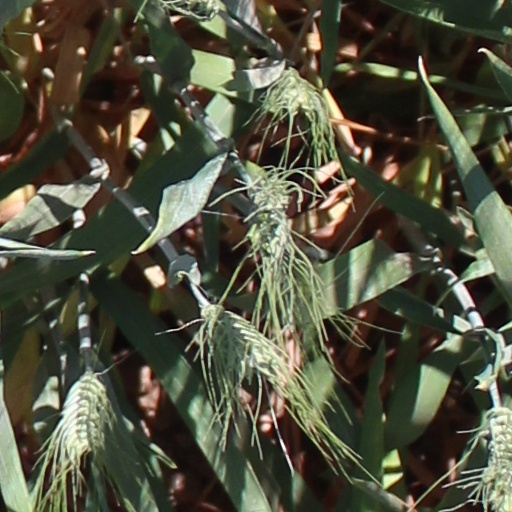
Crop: wheat